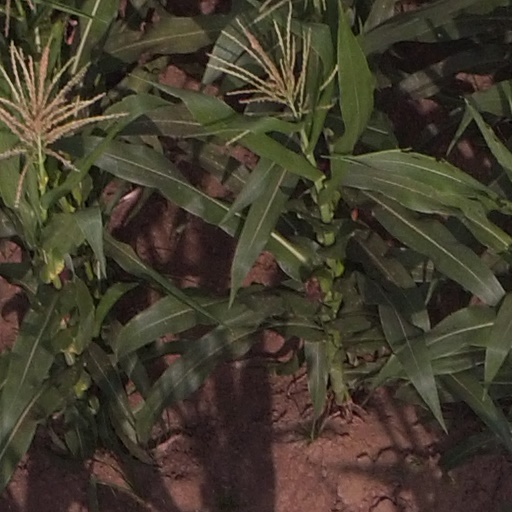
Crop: maize; corn